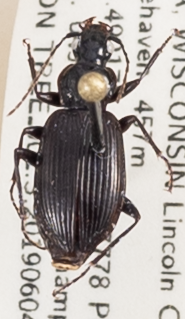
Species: Platynus decentis
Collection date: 2019-06-04
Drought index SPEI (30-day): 1.28
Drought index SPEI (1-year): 2.09
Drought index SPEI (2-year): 1.69